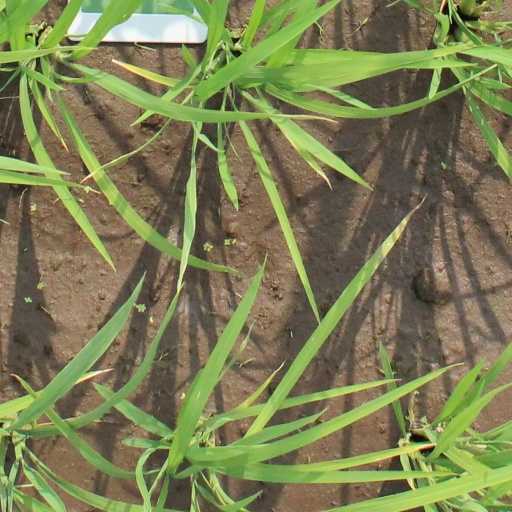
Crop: rice